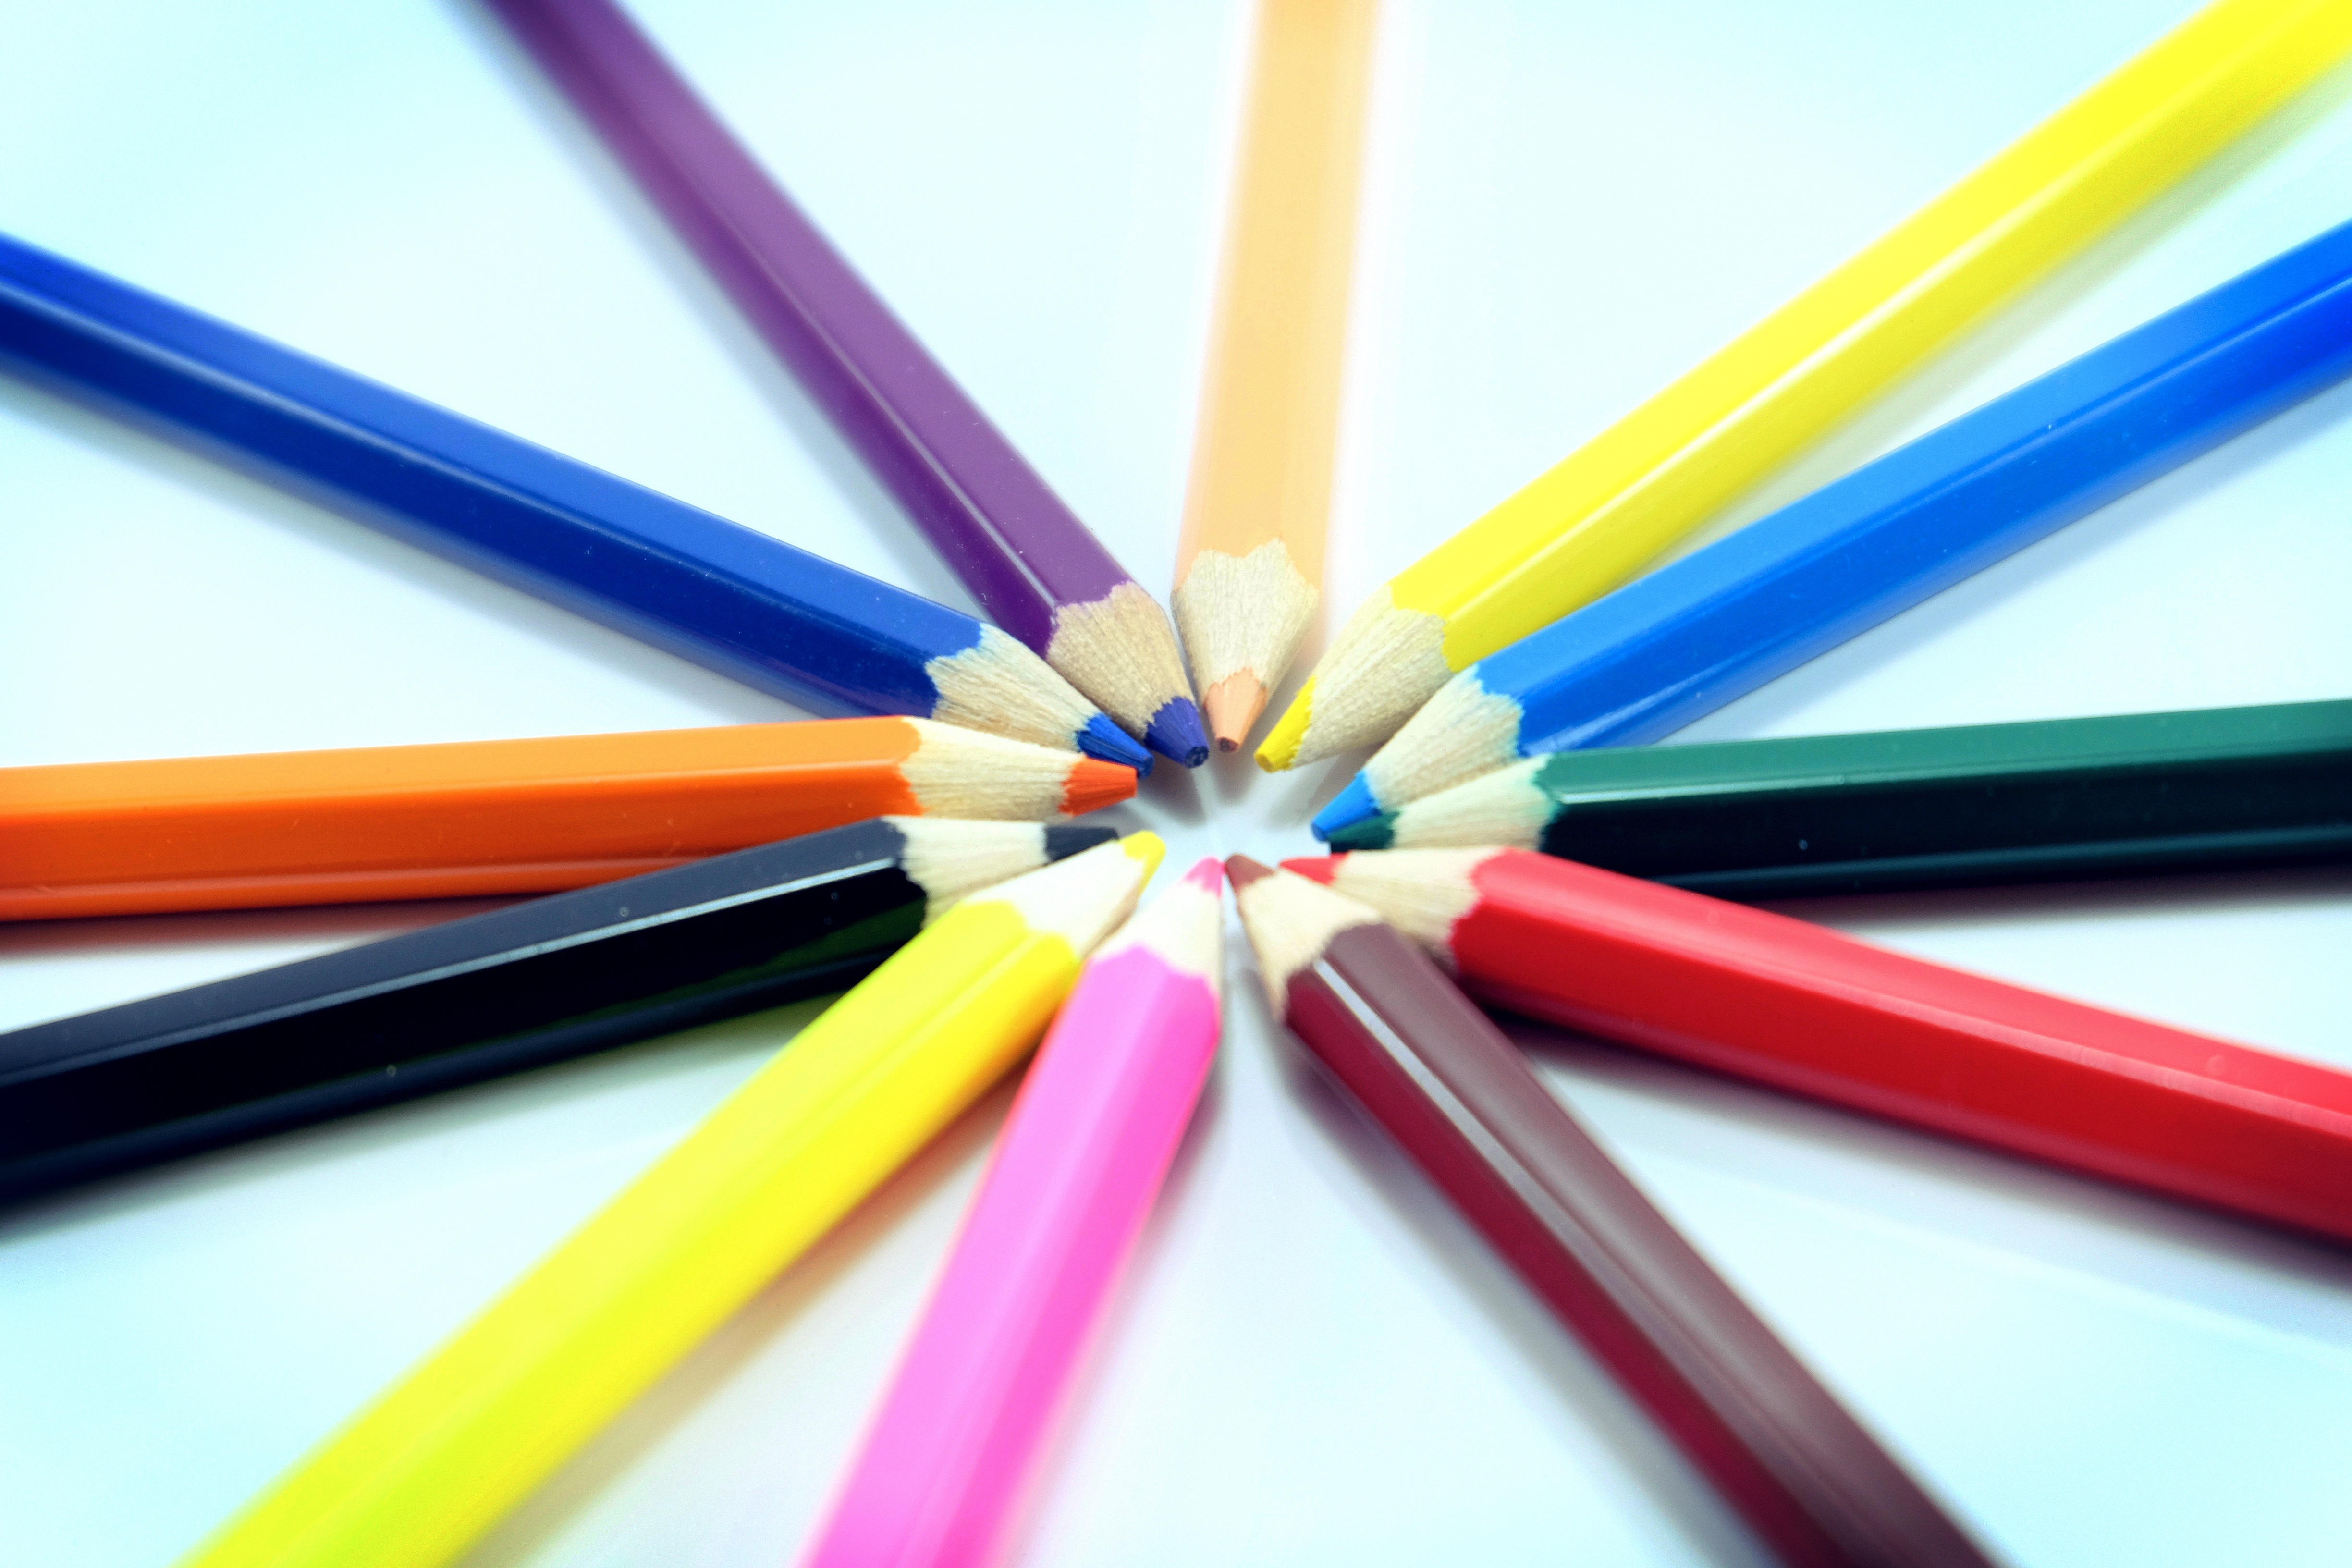
pencil, sharp, row, wheel, orange, line, color, office, colorful, yellow, colored pencil, circle, crayon, colour, rainbow, drawing, design, spectrum, color pencils